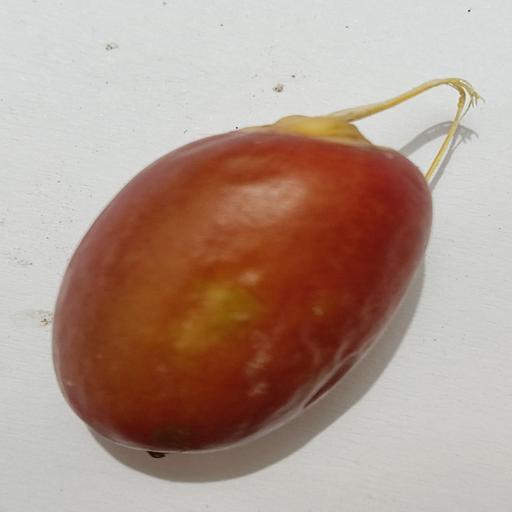
Crop type: Date Palm